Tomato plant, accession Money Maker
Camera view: horizontal (90 deg, fisheye); turntable rotation: 300 degrees
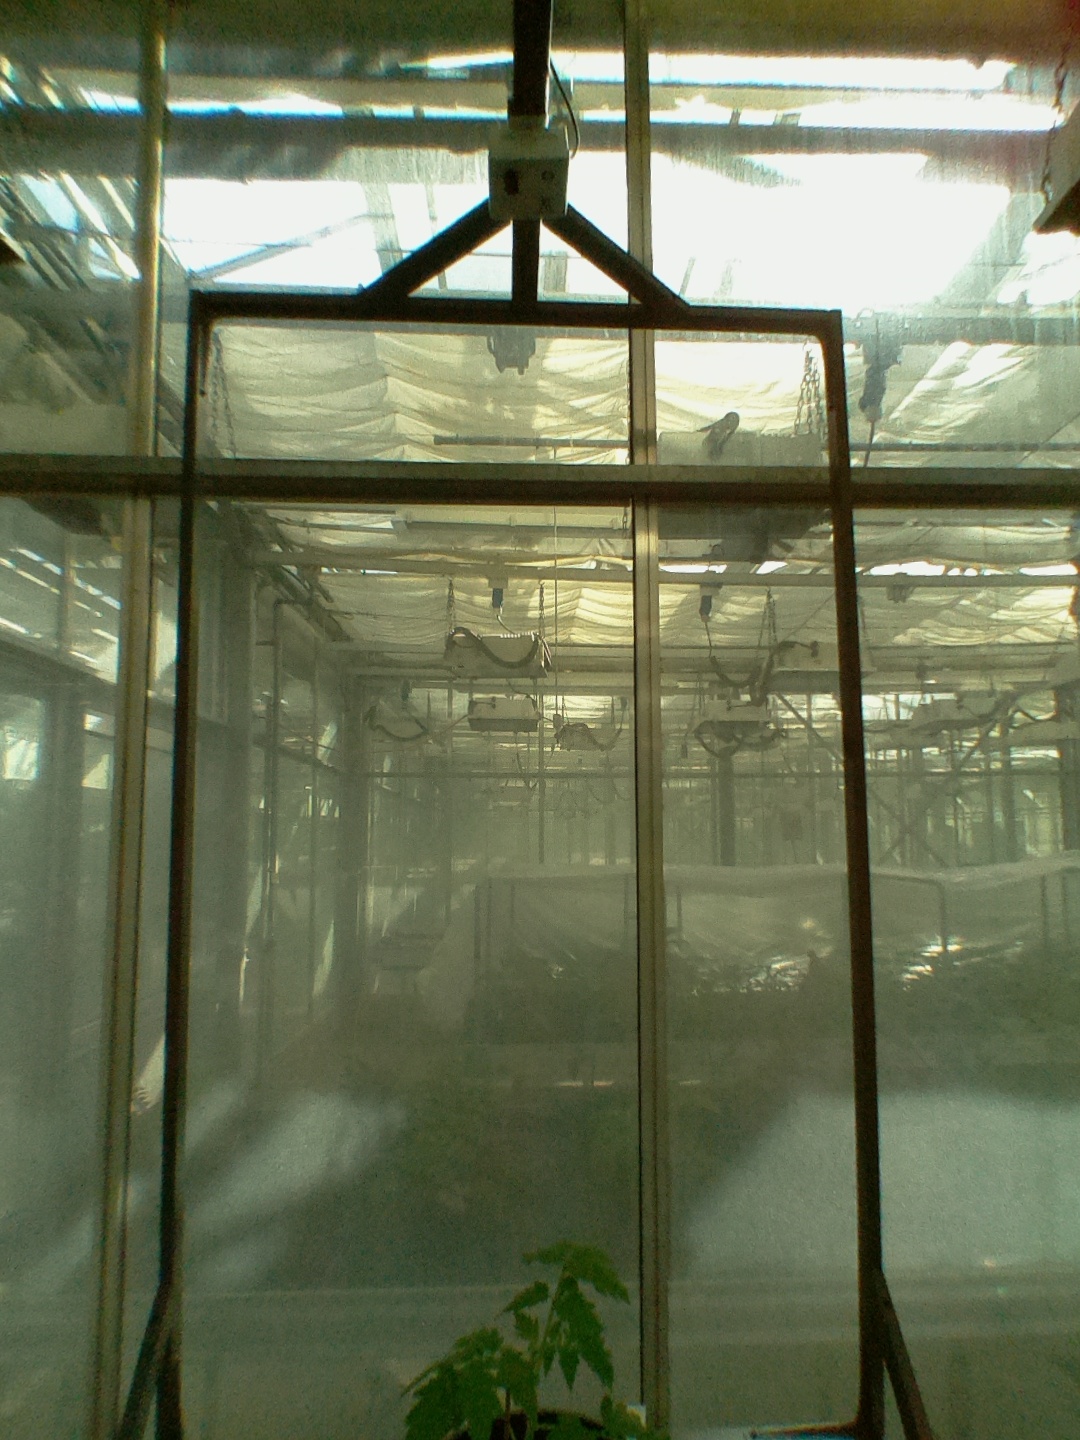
BBCH growth stage 13: 6 of true leaves visible